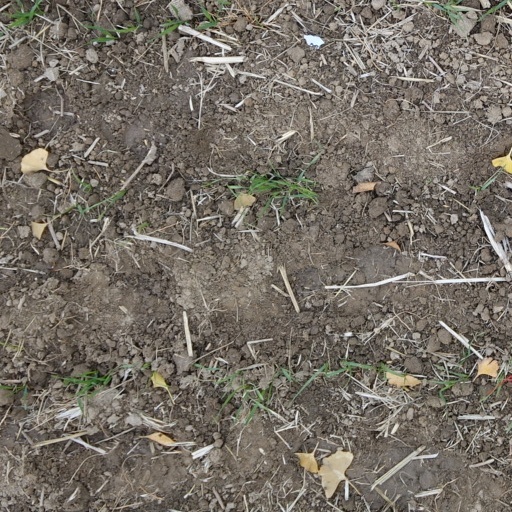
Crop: wheat